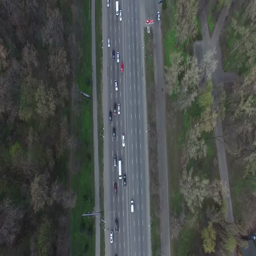
the road from a bird 's - eye view